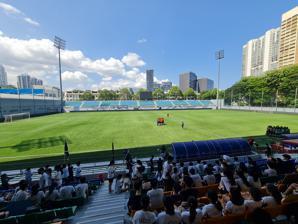
Building: Jalan Besar Stadium
Country: Malaysia
Year built: 1932
Stadium in Singapore Jalan Besar Stadium Stadium Jalan Besar ( Malay ) 惹兰勿刹体育场 ( Chinese ) ஜாலான் புசார் ஸ்டேடியம் ( Tamil ) Jalan Besar Stadium, facing the gallery stand Full name Jalan Besar ActiveSG Stadium Address 100 Tyrwhitt Road, Singapore 207542 Location Jalan Besar , Singapore Coordinates 1°18′36″N 103°51′37″E / 1.310016°N 103.860347°E / 1.310016; 103.860347 Public transit EW11 Lavender DT23 Bendemeer Owner Sport Singapore Operator Sport Singapore Capacity 7,100 Field size 98 x 63.5 metres (107 x 69 yards) Surface Artificial turf Construction Opened 26 December 1929 ; 95 years ago ( 1929-12-26 ) Renovated 1999–2003 Tenants Singapore national football team (1932–present) Young Lions (2003–present) LionsXII (2011–2015) Website https://www.myactivesg.com/Facilities/jalan-besar-stadium Jalan Besar Stadium , officially the Jalan Besar ActiveSG Stadium , is a football stadium located in Kallang , Singapore . The stadium is part of the Jalan Besar Sports and Recreation Centre, a community sports facility that includes the stadium as well as a swimming complex. It is the home ground of the Singapore Premier League club Young Lions . The stadium is also used as an alternative home ground to the National Stadium by the Singapore national football team . The Football Association of Singapore (FAS) is also headquartered within the stadium. Location Jalan Besar Stadium is located along Tyrwhitt Road, within the close proximity of the major road Jalan Besar , hence its name. History Opening The original stadium was opened on Boxing Day 1929 by president of the Municipal Commission of Singapore , R. J. Farrer, with the nearby Farrer Park named after him. It is considered to be the birthplace of Singapore football . Malaya Cup matches were played at the stadium from 1932 to 1966, and Malaysia Cup matches from 1967 to 1973. Japanese occupation During the Japanese Occupation , the stadium was one of the Sook Ching mass screening sites orchestrated by Japanese officials. During the war, the stadium remained opened and was also used as a language centre to teach the Japanese language to locals. Post-war On 12 November 1956, the United States men's national soccer team (USMNT) for the 1956 Summer Olympics played an exhibition game against the Singapore team at the Jalan Besar Stadium. On 30 May 1964, a mass rally led by Singaporean statesman Lee Kuan Yew was held at the stadium to mourn and honour the death of Indian statesman Jawaharlal Nehru , whom Lee considered "a staunch friend" during the decolonisation era after World War II . Nehru had previously spoke at the stadium when he visited the country in June 1950, calling for "peace and conciliation" in the region while decolonisation was underway. The stadium was also host to many major events in Singapore's history, such as being the venue for the first Singapore Youth Festival in 1955, the first Singapore Armed Forces Day in 1969, and the 1984 National Day Parade . Redevelopment In December 1999, the original field was closed for rebuilding. The new stadium was opened later in June 2003 with a seating capacity of 6,000. The position of the pitch was retained in the exact position as the previous stadium. SAFFC (Now Warriors FC ) played their 2009 and 2010 AFC Champions League group stage matches at the stadium which see them faced Suwon Samsung Bluewings from Korea, Kashima Antlers from Japan and Shanghai Shenhua from China for the 2009 tournament. The following year in the 2010 tournament, SAFFC is drawn in a group with Suwon Samsung Bluewings, Gamba Osaka from Japan and Henan Jianye from China. On 13 April 2010, they become the first Singapore club to achieve a win against Henan Jianye in a 2–1 win which surprisingly SAFFC finished in third place above Henan Jianye with 4 points. The stadium's main stand On 24 July 2010, Burnley played against a Singapore Selection side in the FIS Asian Challenge Cup held at the stadium. The Singapore side narrowly lost the game 0–1. That same year during the 2010 Summer Youth Olympics held in Singapore, the stadium was the designated venue for both the boys' and girls' football tournament. As part of the LionsXII's sponsorship by Kingsmen, a local fan club, the King George's Stand was built in 2012 using a removable stand, increasing the stadium's capacity to 8,000. On 30 October 2012, an LED scoreboard was implemented at the Gallery stand to provide better quality video to the spectators, allowing replay video highlights of the action on the field during matchdays. Two new screens were also placed at the two ends of the Grandstand, North and South, to enable better match experience for the Gallery fans. On 22 May 2013, Atlético Madrid played against a Singapore Selection side in the Peter Lim Charity Cup held at the stadium. The game ended 0–2 to the away team. On 4 October 2013, Fulham U-21 travelled to Singapore to play a friendly against Singaporean club, Woodlands Wellington in a thrashing 7–0 defeat for the rams. On 24 November 2022, As part of BVB Asia Tour, Borussia Dortmund played a friendly against the Singapore Premier League champions, Lion City Sailors which see the match resulted in a 7–2 win for the German club. In 2023, Both Lion City Sailors and Hougang United will host most of its 2023–24 AFC Champions League group stage matches and 2023–24 AFC Cup group stage matches at the Jalan Besar Stadium respectively as its match the requirements standard of the tournament and also being rated as a FIFA 2 Star Recommended Turf. It will also see the first time that the AFC Champions League group stage matches will be hosted in Singapore since 2010. Turf Since 2006, the Jalan Besar Stadium has used artificial turf for its pitch. That year, the stadium's pitch was laid with a "FIFA 1 Star Recommended Turf", an artificial turf. The cost of relaying the pitch had cost approximately $1 million. In 2008, the stadium's pitch was relaid again at the cost of an additional $500,000, with a "FIFA 2 Star Recommended Turf", an improved quality artificial turf. The cost of re-turfing was sponsored by FIFA in collaboration with the Football Association of Singapore (FAS). In 2014, the pitch was relaid to ensure maintenance of the turf. In 2021, the pitch was relaid with a GreenFields Evolution Pro 40 pitch, which is softer than the previous turfs. It consists of a durable shock pad underneath the playing surface, enhancing the compactness and reduce the hardness of the pitch. Video assistant referee technology In 2022, FAS announced that there were plans to implement video assistant referee (VAR) technology for the SPL. The VAR system will be operated centrally by a three-man team at the FAS headquarters in Jalan Besar Stadium. Jalan Besar Stadium have been retrofitted with remote cameras that relay the feeds back Production Control Room 2 which is operated centrally by a three-man team. The VAR will have access to all the camera angles in the stadium and the Control Room can get these angles to check for any kind of situation from live speed to slow motion. New pitch-side camera systems that allow up to 40-time zoom have been installed, while network connectivity has been improved to deliver enhanced reliability and a smoother viewing experience. With VAR serving as extra pairs of eyes on the pitch, local football authorities hope to reduce bad refereeing calls, such as when a goal is wrongly disallowed for offside. Notable football events Lion City Cup 2009 , 2010 , 2023–24 AFC Champions League group stage match. Singapore Selection XI 0–1 Burnley (24 July 2010) 2012 , 2013 , 2014 , 2015 Malaysia Super League home ground of LionsXII . Singapore Selection XI 0–2 Atletico Madrid (22 May 2013) Woodlands Wellington 0–7 Fulham U21 (4 October 2013) Lion City Sailors 2–7 Borussia Dortmund (24 November 2022) 2012 , 2022 , 2024 ASEAN Championship Transport Mass Rapid Transit Jalan Besar Stadium is located near to Lavender MRT station on the East–West Line (EWL) and Bendemeer MRT station on the Downtown Line (DTL). Despite its name, the stadium's location is closer to the latter station on the DTL rather than Jalan Besar MRT station . International fixtures This list is incomplete ; you can help by adding missing items . ( October 2023 ) Date Competition Team Score Team 7 June 2011 Friendly Singapore 4–0 Maldives 18 July 2011 Friendly Singapore 3–2 Chinese Taipei 23 July 2011 2014 FIFA World Cup qualification Singapore 5–3 Malaysia 6 September 2011 2014 FIFA World Cup qualification Singapore 0–2 Iraq 7 October 2011 Friendly Singapore 2–0 Philippines 11 October 2011 2014 FIFA World Cup qualification Singapore 0–3 Jordan 15 November 2011 2014 FIFA World Cup qualification Singapore 0–4 China 8 June 2012 Friendly Singapore 2–2 Malaysia 14 August 2013 2015 AFC Asian Cup qualification Singapore 0–2 Oman 10 October 2013 Friendly Singapore 1–0 Laos 15 October 2013 2015 AFC Asian Cup qualification Singapore 2–1 Syria 4 February 2014 2015 AFC Asian Cup qualification Singapore 1–3 Jordan 31 March 2015 Friendly Singapore 2–2 Guam 24 March 2016 Friendly Singapore 2–1 Myanmar 31 August 2017 Friendly Singapore 1–1 Hong Kong 10 September 2019 2022 FIFA World Cup qualification Singapore 2–1 Palestine 17 December 2022 Friendly Singapore 3–1 Maldives AFF/ASEAN Championship Date Competition Team Score Team 15 January 2005 2004 AFF Championship (Third place play-off) Malaysia 2–1 Myanmar 12 December 2012 2012 AFF Championship Singapore 1–0 Philippines 19 December 2012 2012 AFF Championship Final (First leg) Singapore 3–1 Thailand 24 December 2022 2022 AFF Championship Singapore 3–2 Myanmar 30 December 2022 2022 AFF Championship Singapore 0–0 Vietnam 26 December 2024 2024 ASEAN Championship semi-finals (First leg) Singapore 0–2 Vietnam See also Wikimedia Commons has media related to Jalan Besar Stadium . 2006 AFC U-17 Championship List of stadiums in Singapore Peter Lim Charity Cup References